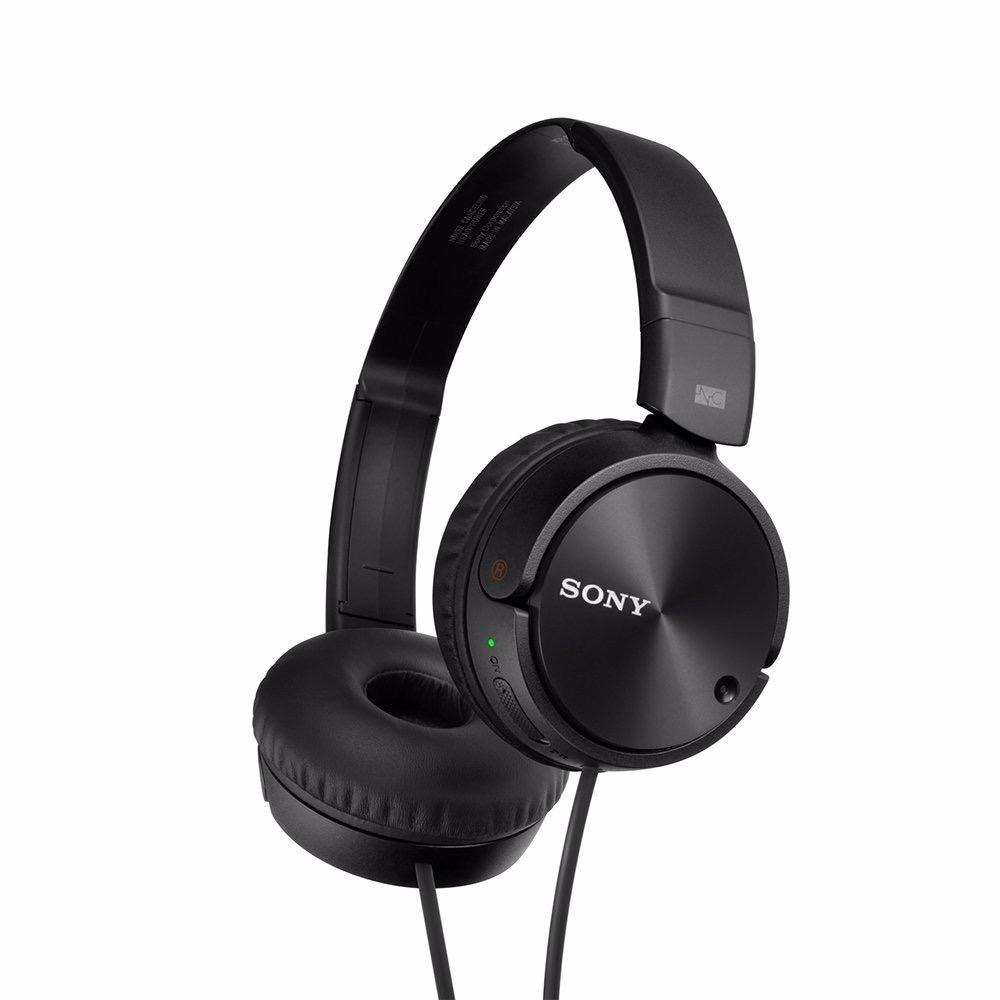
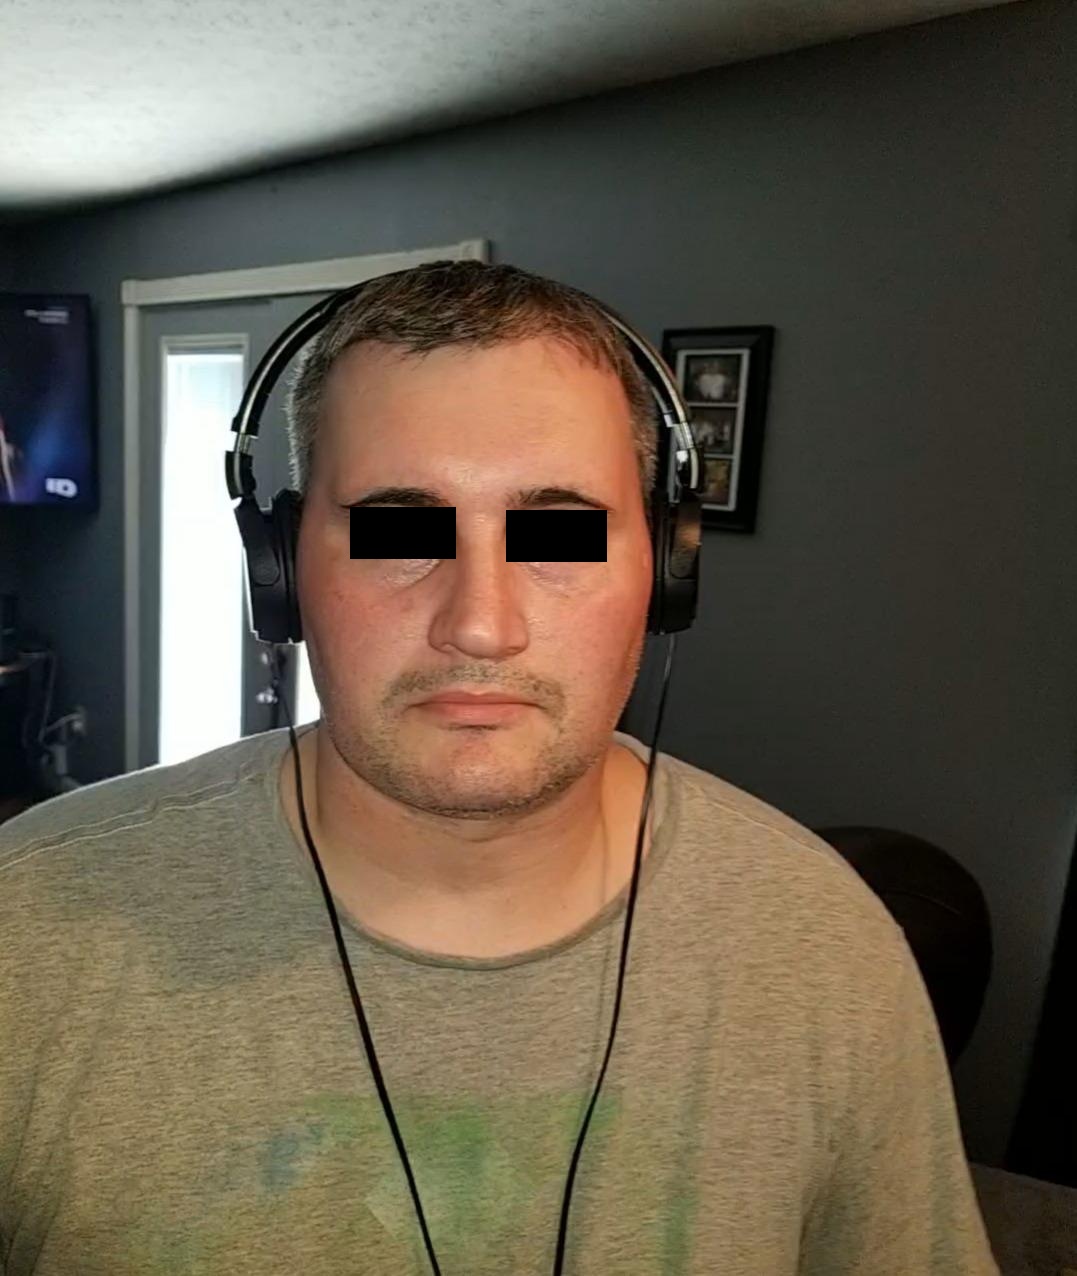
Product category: headphones
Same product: yes